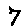
Label: 7